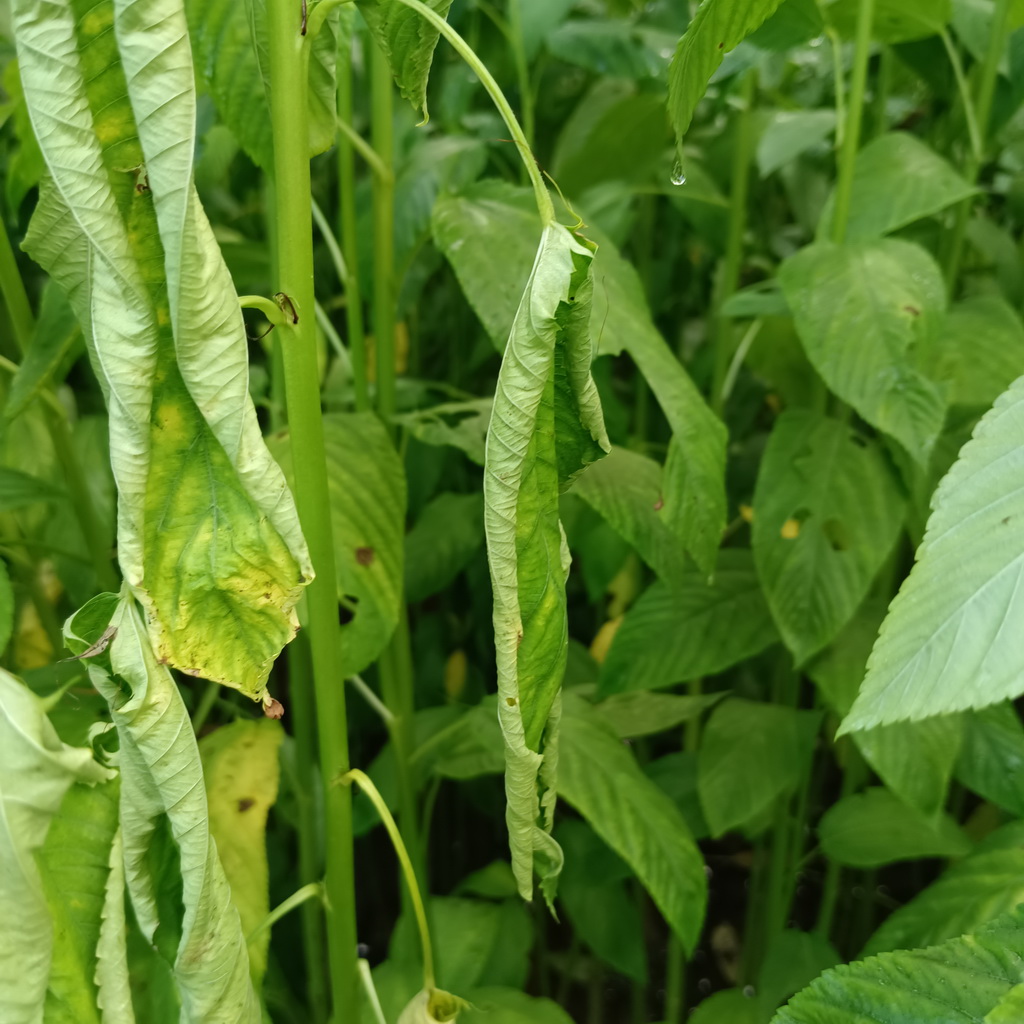
Label: Dieback